Comparisons of media players

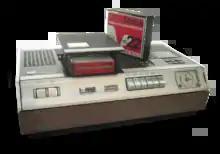
Philips N1500 VCR (1972)

Comparisons of media players are lists of digital media player hardware and software products that compare their features.